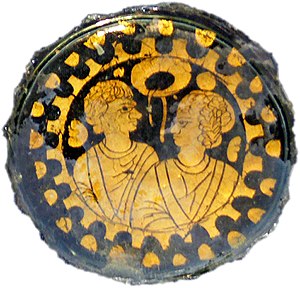
Tidlig kristen kunst og arkitektur / Kristen kunst efter 313 / Guldglas
Tidlig kristen kunst og arkitektur er den kunst der blev frembragt af kristne eller under kristent mæcenat eller beskyttelse i kristendommens tidligste periode, engang mellem 260 og 525 – afhængigt af den definition, der anvendes.